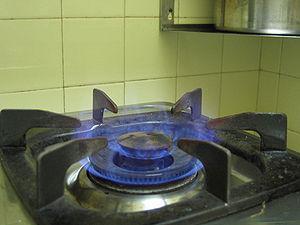
Une cuisinière à gaz, ou gazinière est un appareil utilisé dans les cuisines, permettant la cuisson alimentaire à partir de gaz naturel, de gaz de pétrole ou gaz de ville.